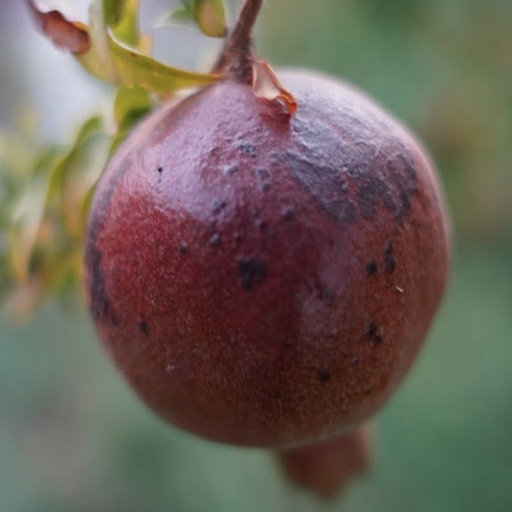
Label: Sunburn